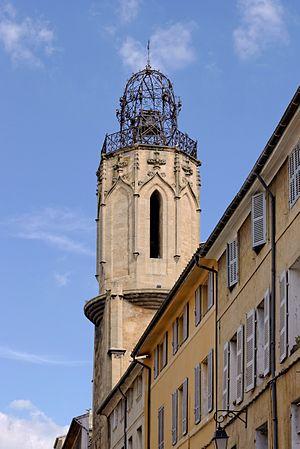
Couvent des Augustins à Aix en Provence (Bouches du Rhône, France). This building is indexed in the Base Mérimée, a database of architectural heritage maintained by the French Ministry of Culture,
Un campanile est une tour qui abrite des cloches servant à appeler les fidèles à la prière. Le mot vient de l'italien campanile qui a le même sens que le mot « clocher » en français, il est lui-même issu de campana qui veut dire « cloche ». En langue française, ce terme s'emploie plus spécifiquement pour les édifices italiens où, depuis l'architecture paléochrétienne, le campanile est souvent construit comme un élément à part entière, une tour campanaire ne faisant pas partie du bâtiment principal de l'église ou de la cathédrale, mais construite à côté. De forme carrée ou ronde, elle est généralement percée d'arcades sur plusieurs niveaux. On utilise aussi ce terme pour les tours de palais communaux italiens, qui sont quant à elles le plus souvent attachées aux bâtiments. Au Moyen Âge, les campaniles deviennent l'objet de rivalités entre les villes italiennes et leur construction est souvent confiée à de grands artistes.
Le couvent des Augustins, appelé aussi ancien couvent des Augustins, est un ancien édifice religieux situé aux n°51-53 de la rue Espariat, à Aix-en-Provence, en France, dans le département des Bouches-du-Rhône et la région Provence-Alpes-Côte d'Azur.